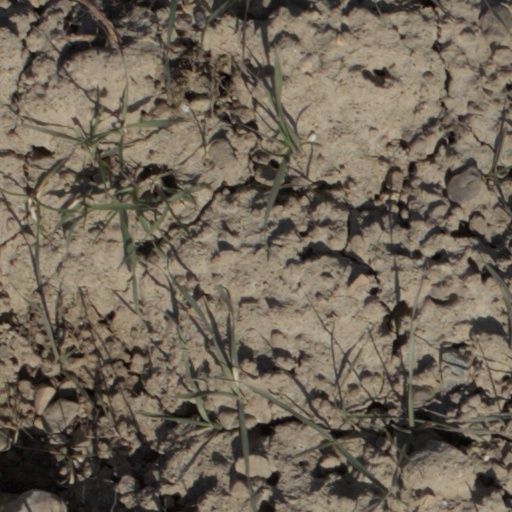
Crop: wheat